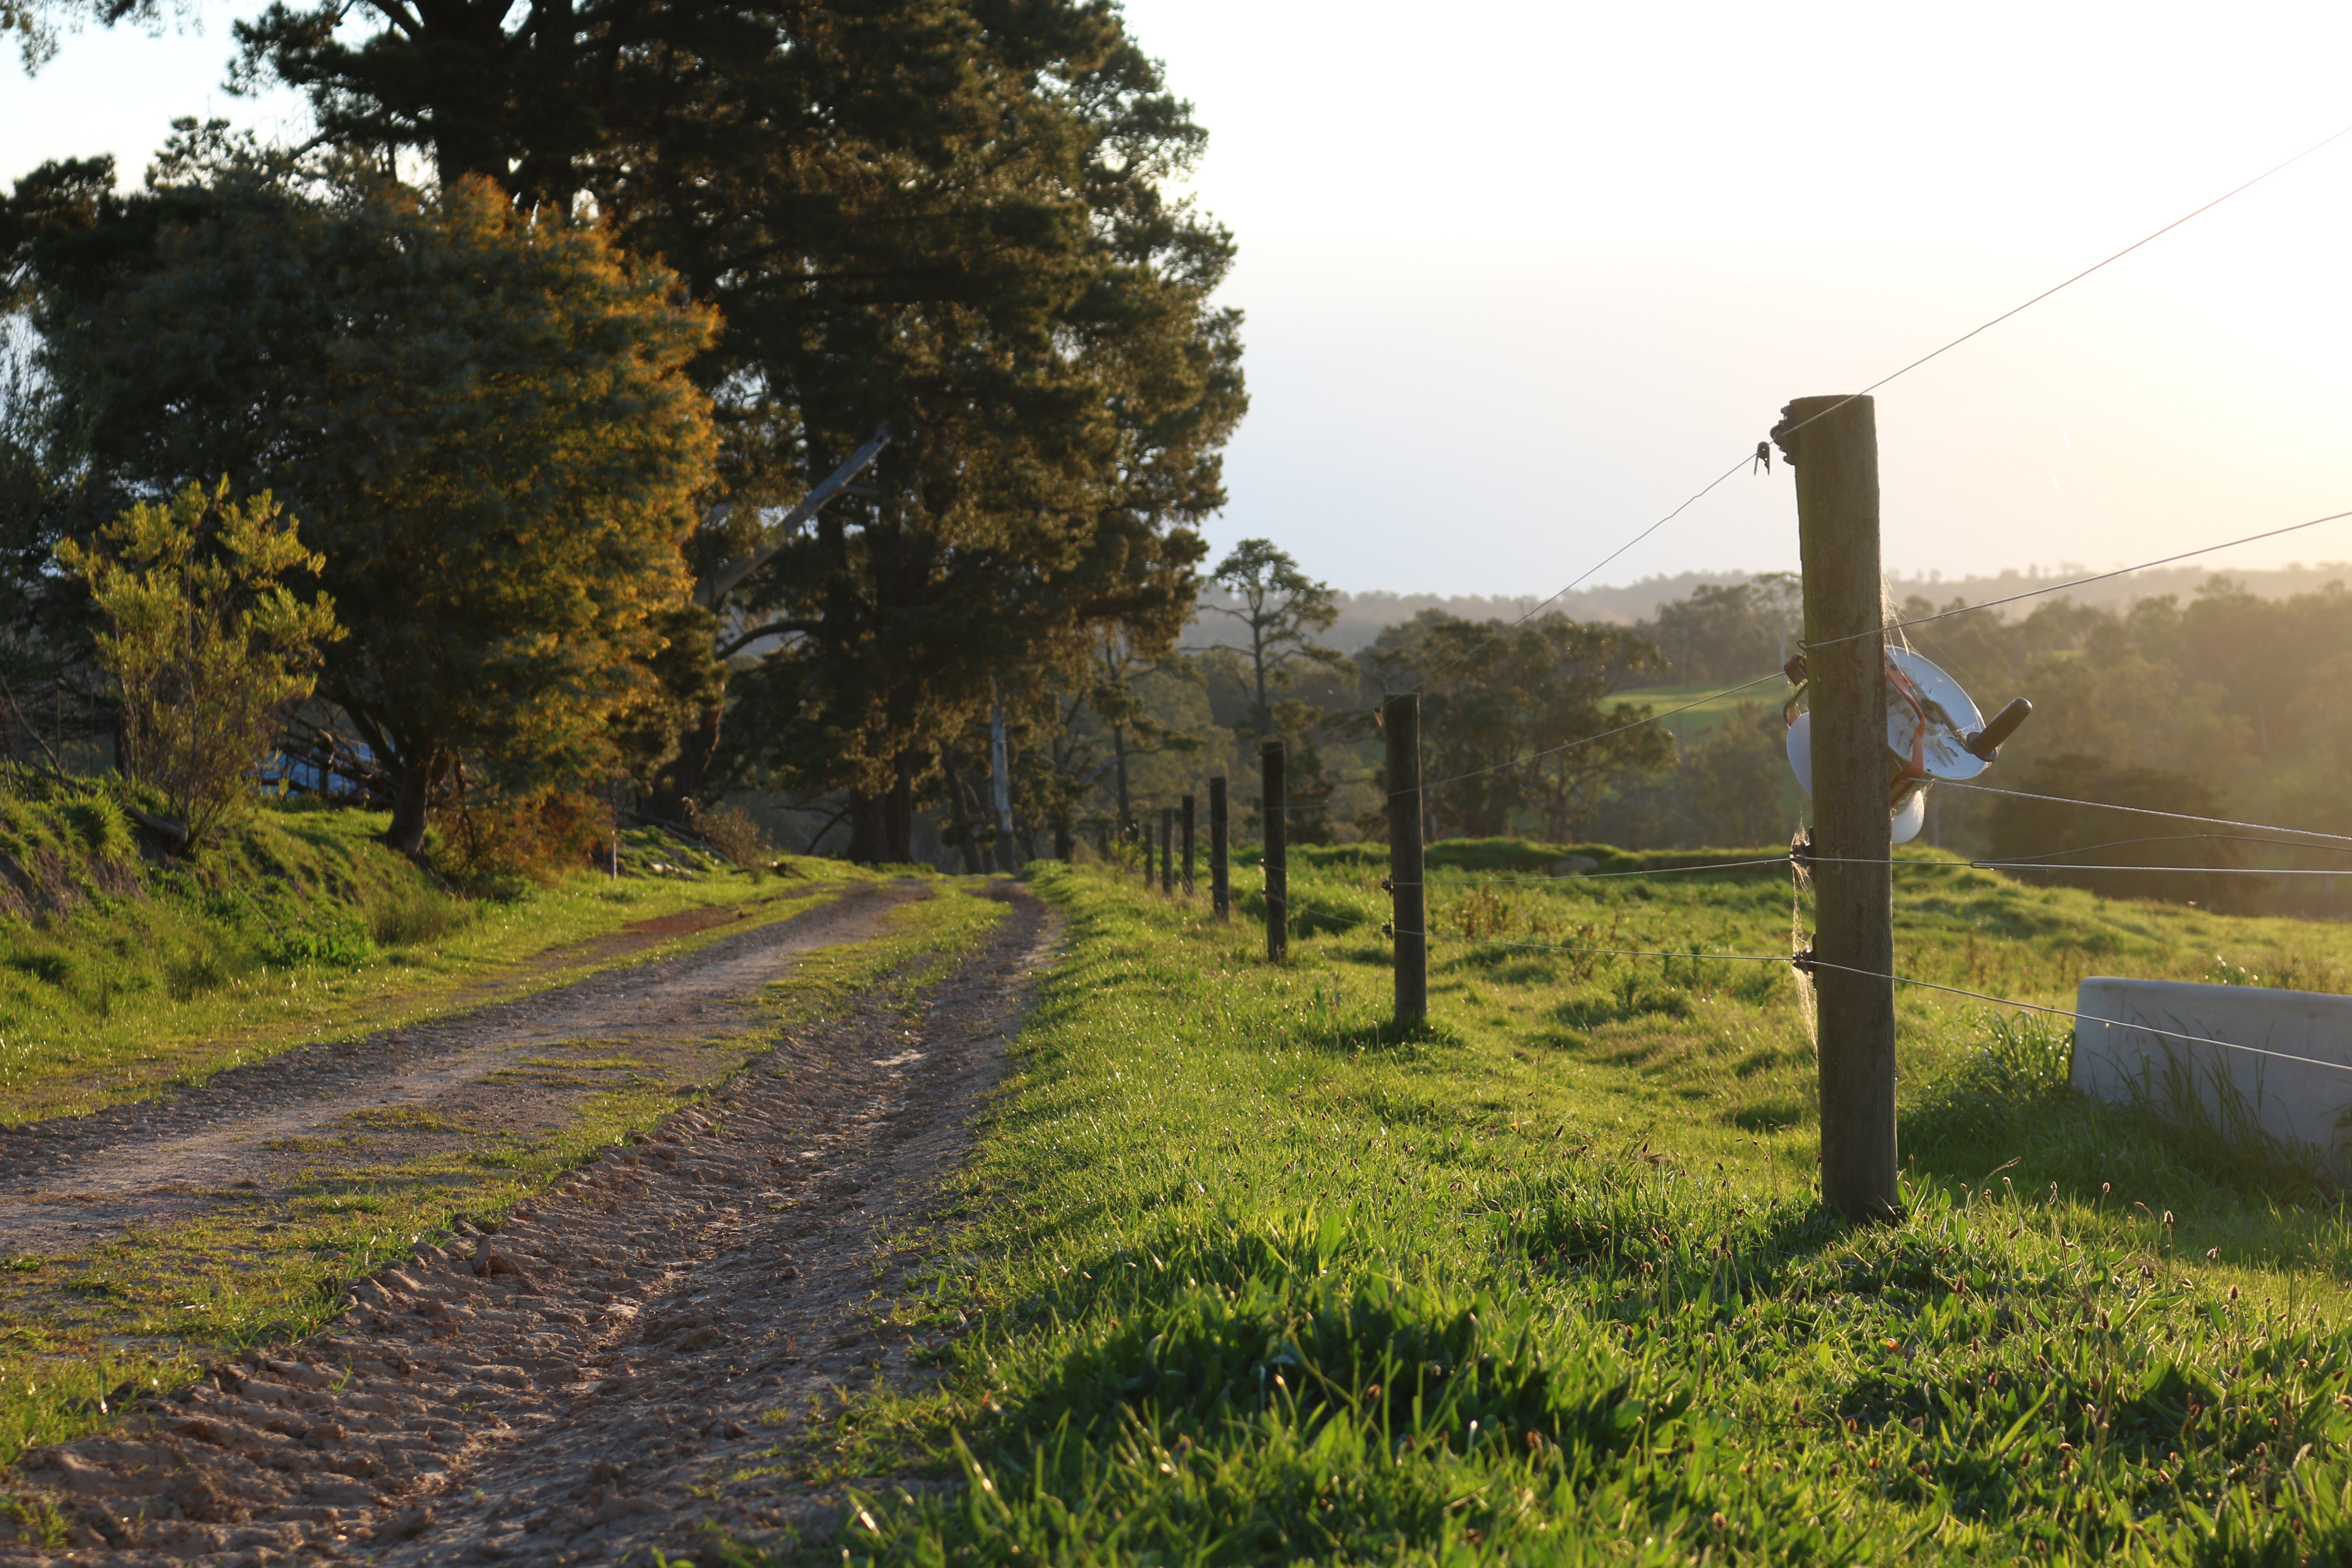
tree, grass, track, vineyard, field, farm, meadow, autumn, soil, agriculture, plantation, rural area